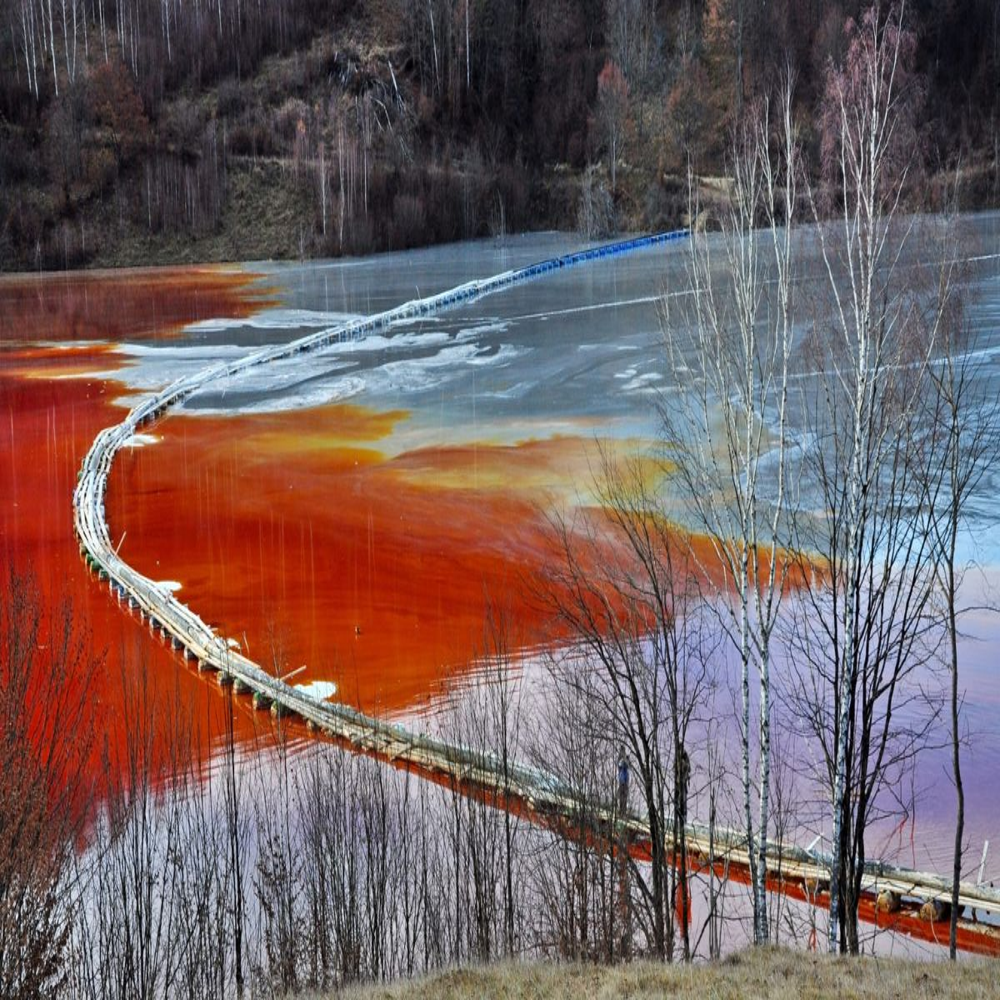
Body of water present: yes
Land polluted: no
Water polluted: yes
Pollution percentage: 100%